Pope Shenouda III of Alexandria

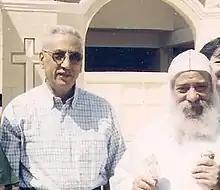
Pope Shenouda III with Judge Sami Farag (2005)

In May 1973, he penned a statement on the Nature of Christ that was agreed upon with the Roman Catholic Church in a step towards settling the Christological dispute and moving towards Christian unity. On 10 May 1973, he celebrated the return by the Roman Catholic Church of part of the relics of Pope Athanasius of Alexandria.